Umayyad invasion of Gaul

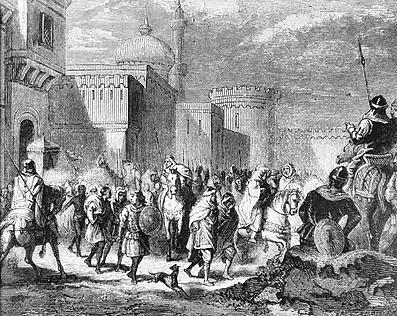
Departure of Umayyad troops from Narbonne to Pépin le Bref, in 759, after 40 years of occupation.

Nevertheless, in 734 Umayyad forces (called "Saracens" by the Europeans at the time) under Abd el-Malik el Fihri, Abd al-Rahman's successor, received without a fight the submission of the cities of Avignon, Arles, and probably Marseille, ruled by count Maurontus. The patrician of Provence had called Andalusi forces in to protect his strongholds from the Carolingian thrust, maybe estimating his own garrisons too weak to fend off Charles Martel's well-organised, strong army made up of "vassi" enriched with Church lands.